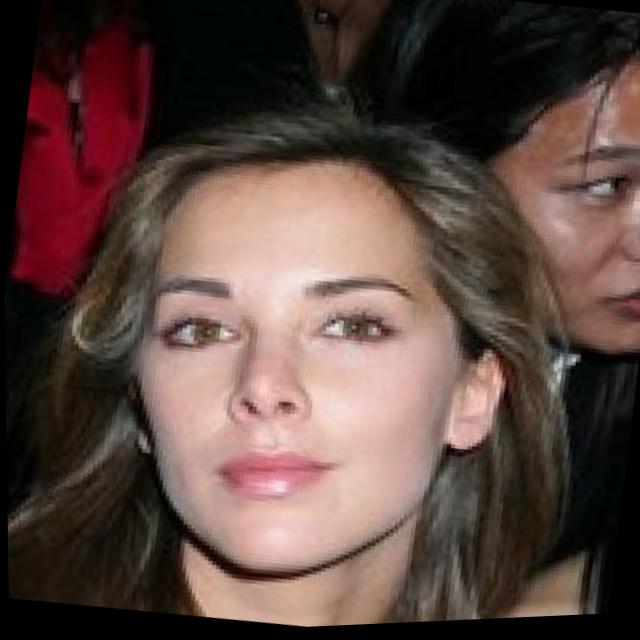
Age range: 21-44